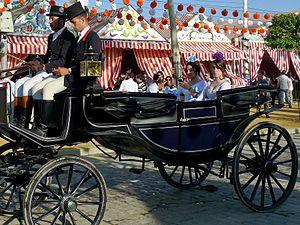
La Feria de Abril, appelée aussi la Feria de Sevilla, est une fête populaire qui a lieu chaque année à Séville, en Andalousie.